St Nicolas Church, Abingdon

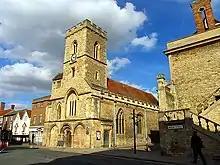
St Nicolas's Church in Bridge Street

The Church of Saint Nicolas is a Church of England parish church in Abingdon in the English county of Oxfordshire (formerly within Berkshire).